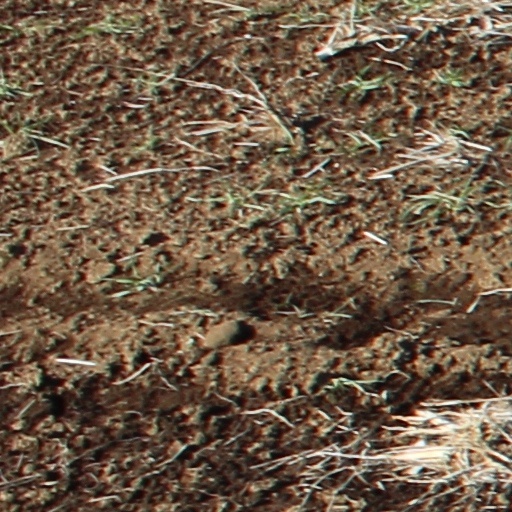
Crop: wheat